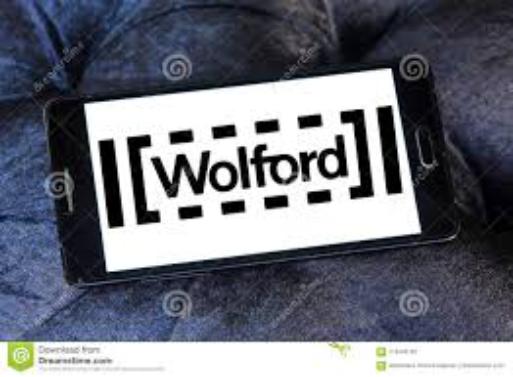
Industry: Clothes